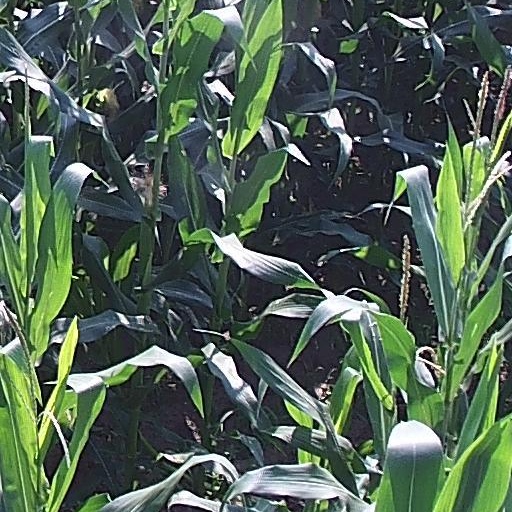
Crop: maize; corn